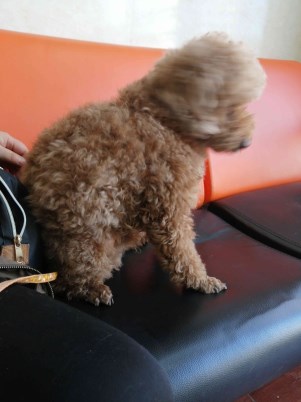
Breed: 7449-n000128-teddy